Rafael Araneda

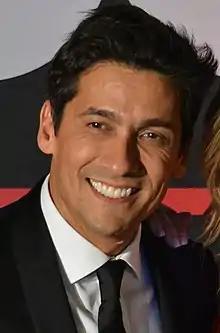

Rafael Luis Araneda Maturana (born September 18, 1969, in Santiago) is a Chilean TV host, best known for his participation in the show Rojo Fama Contrafama as the host. Also he was the host of "Estrellas en el Hielo", "Sin Prejuicios", "Rojo VIP", "Noche de Juegos", "El Baile en TVN" (Chilean version of Strictly Come Dancing by the BBC). Rafael Araneda is married to the hostess Marcela Vacarezza Etcheverry with whom he has three children.